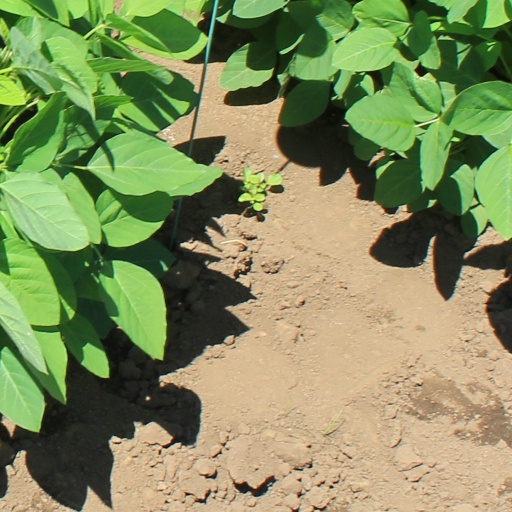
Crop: soybean